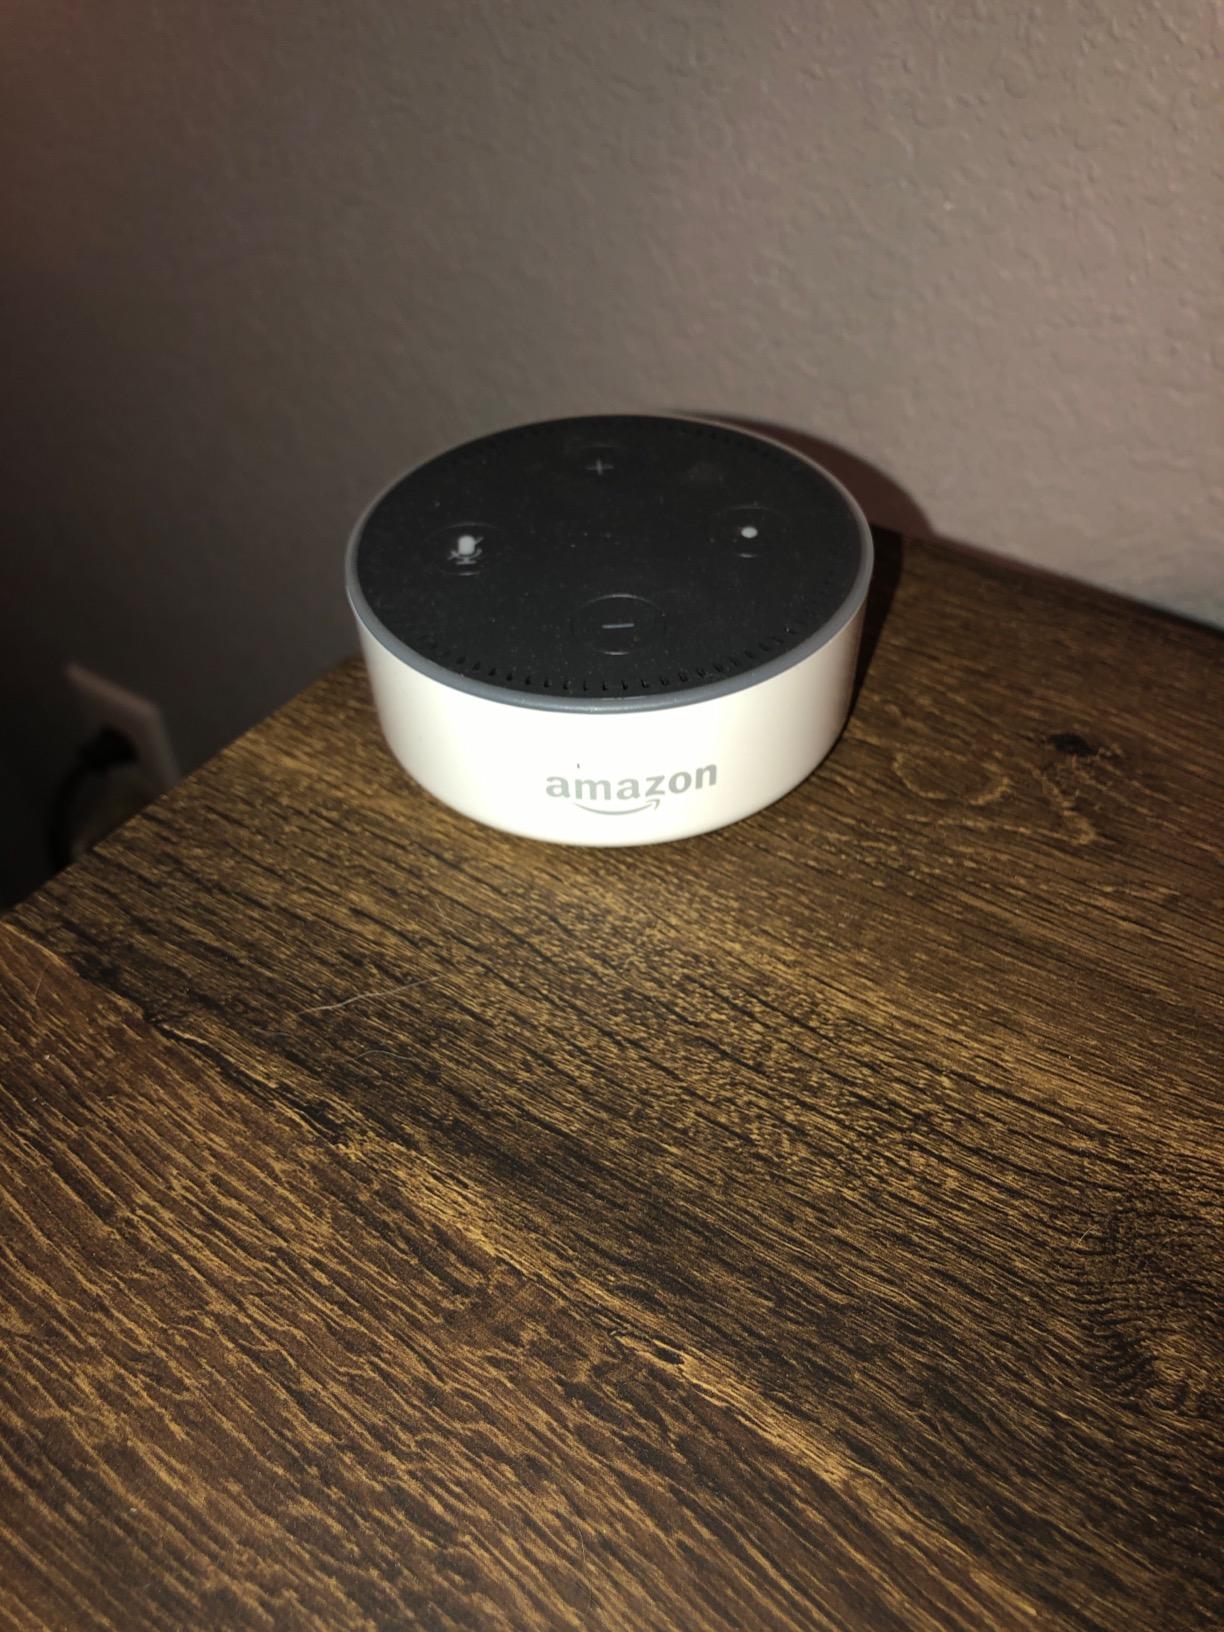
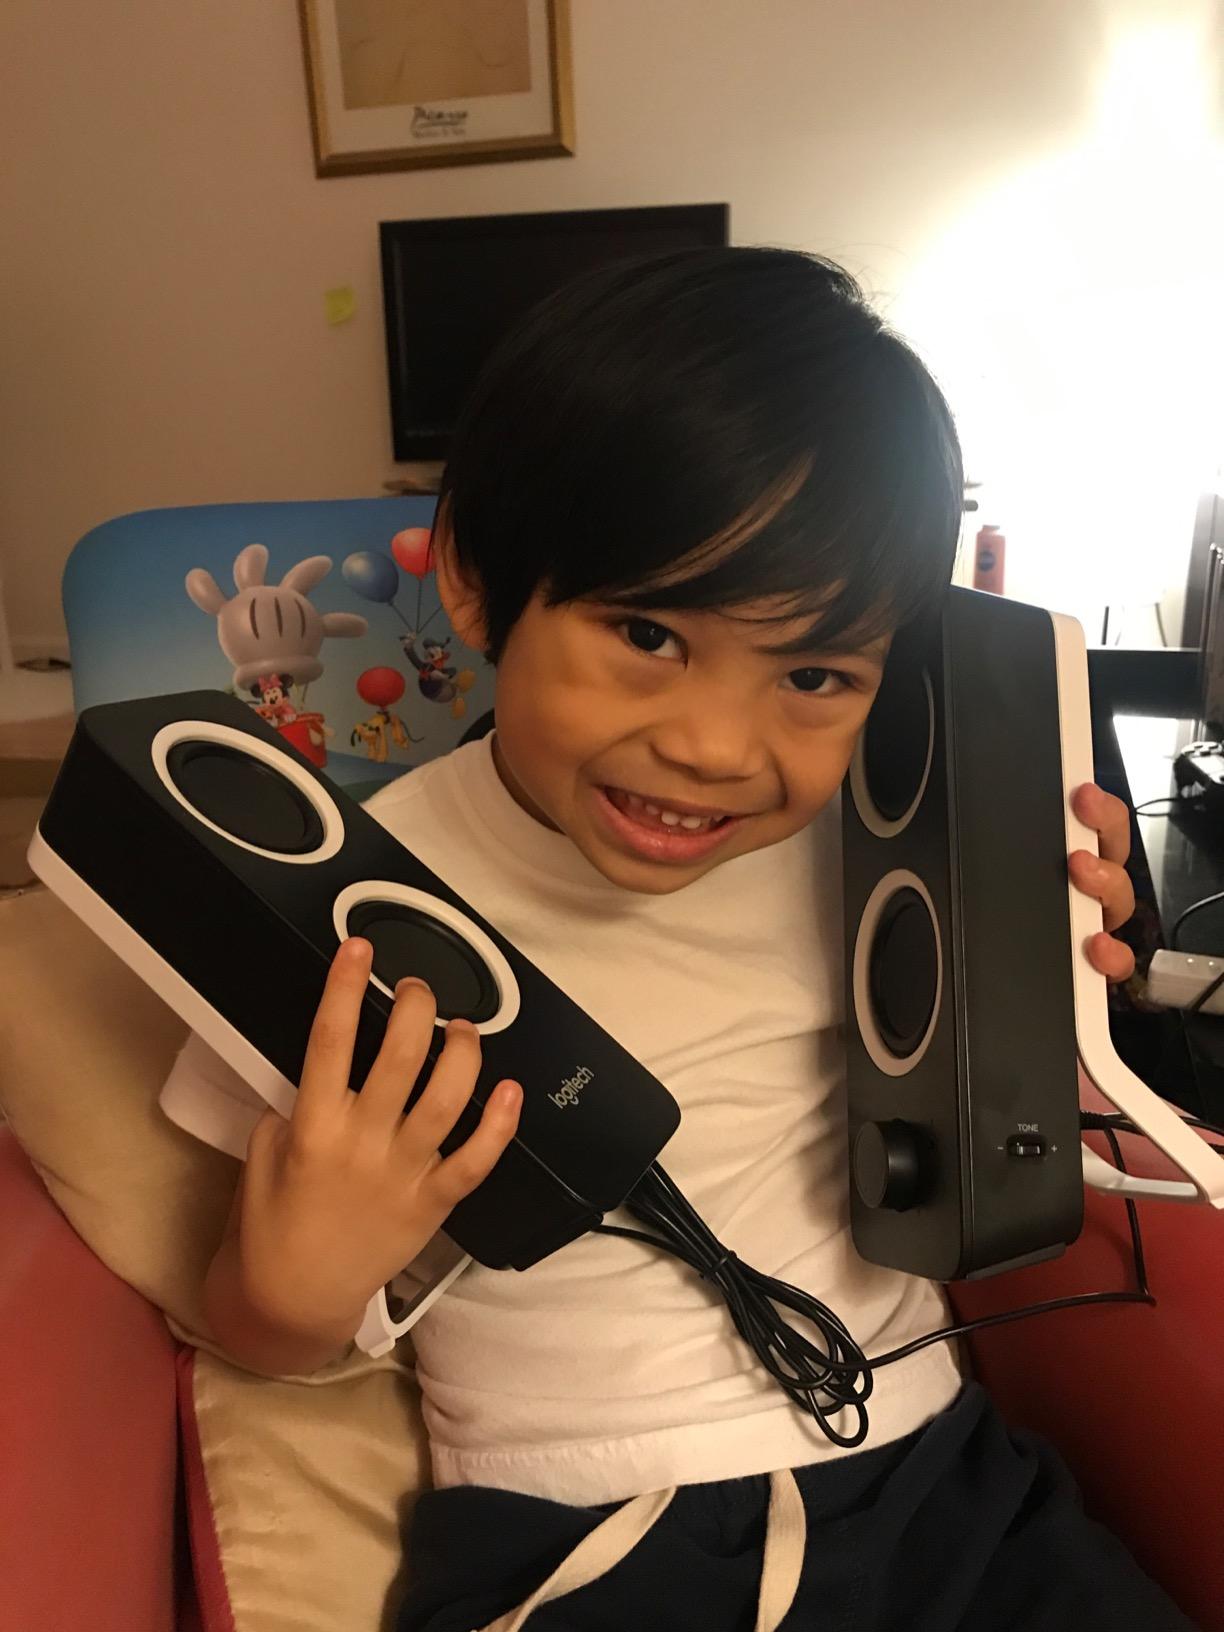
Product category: speaker
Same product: no